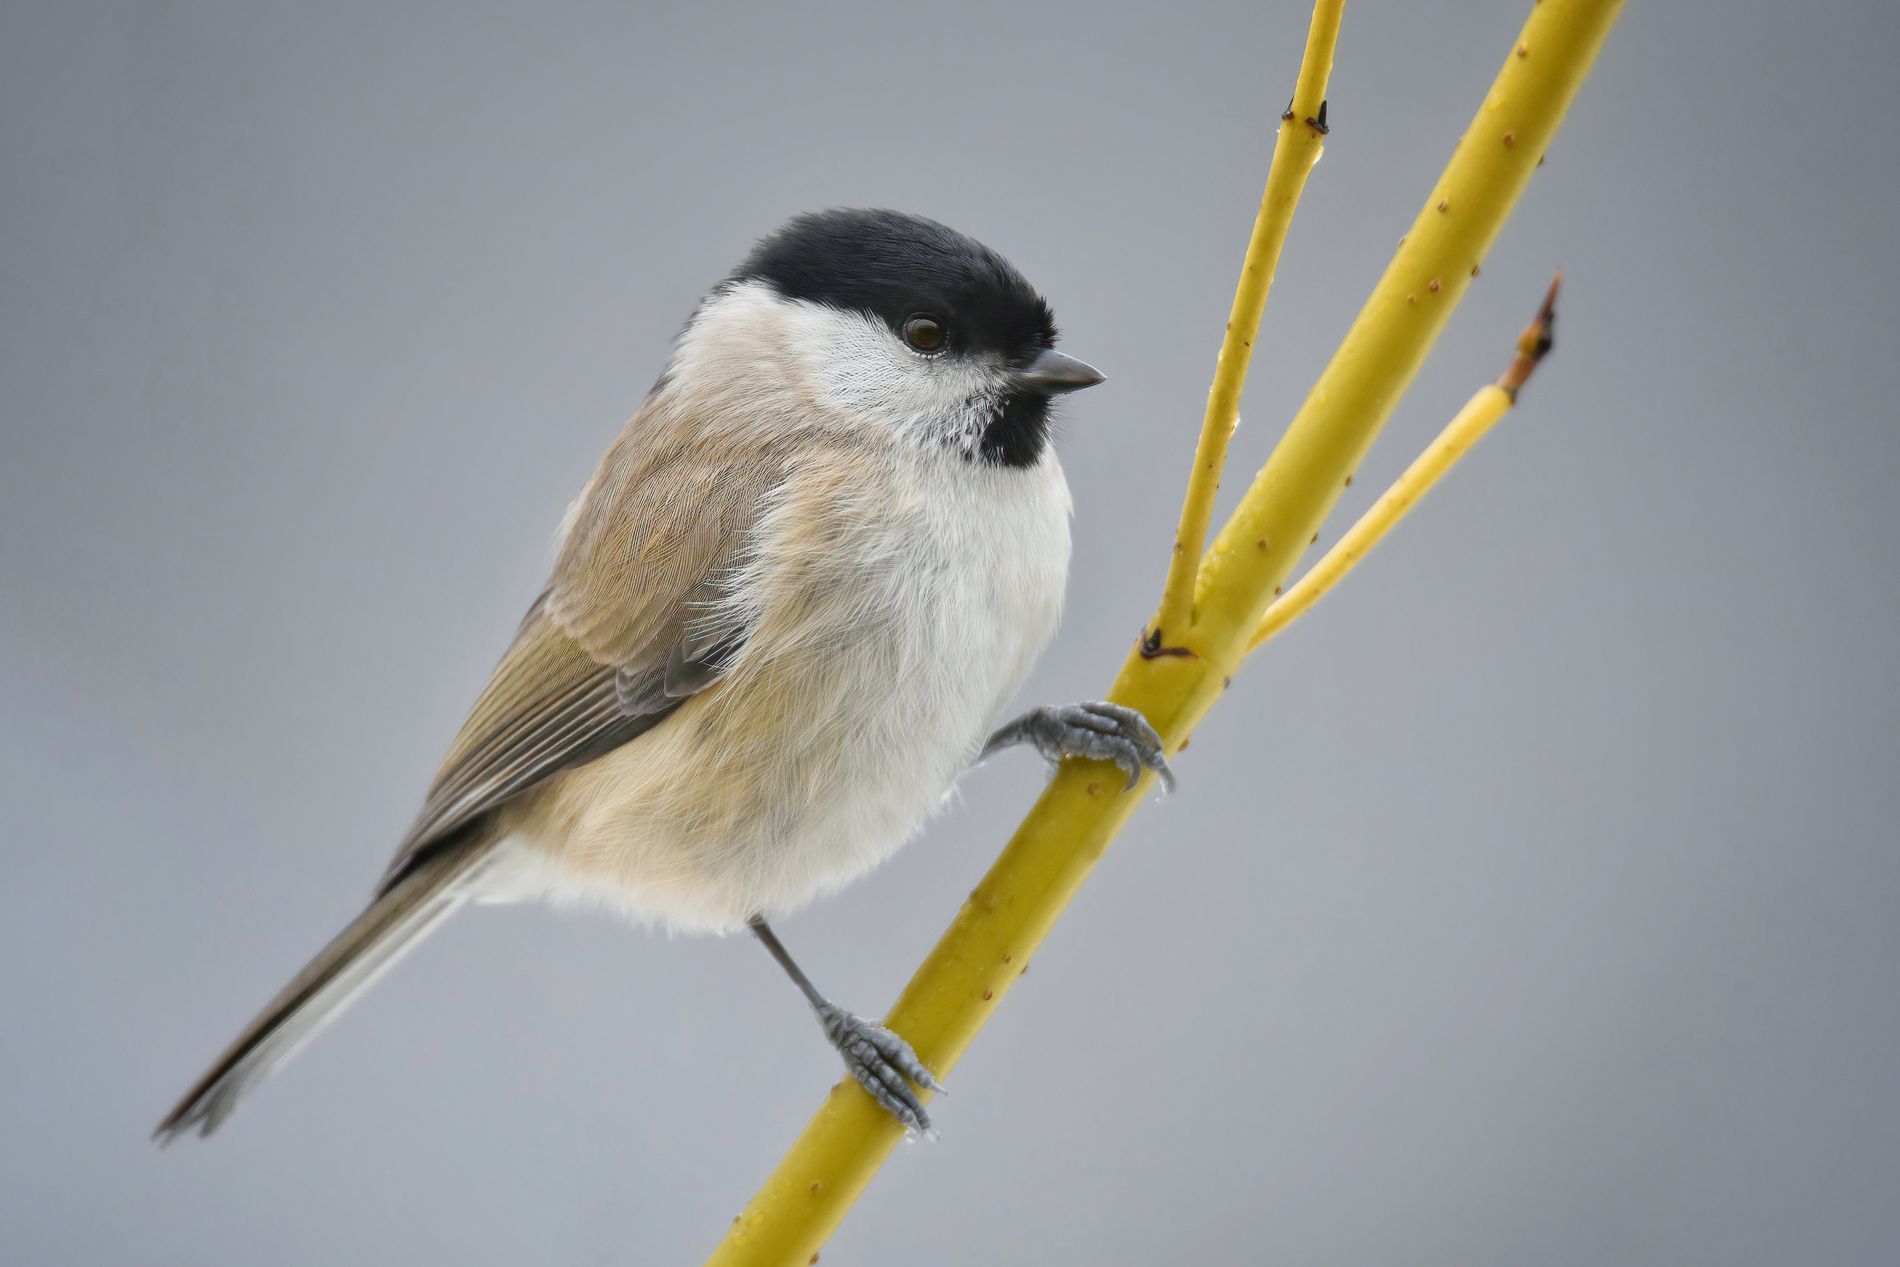
A Willow tit
The image shows a small Willow tit Bird with a small black beak standing on a branch. The bird has a black spot on his head and under his beak making it look distinctive.
The image shows a close up shot taken of a small Willow tit
Bird standing on a yellow tree branch. The close up shot is showing the bird's small distinctive details, The black spot on its head and under the beak and the brown feather. The grey background is making a good harmony with the branches and the bird's colors making the shot look professional. The overall mood is cute and soft.
Labels: Animal, Bird, Finch, Beak, Wren, Jay, Swallow, Sparrow, Willow tit, branch, background, Branches
Camera: NIKON CORPORATION NIKON D3300
Aperture: F8
Exposure: 1/500 sec
ISO: 1600
Focal length: 600.0 mm